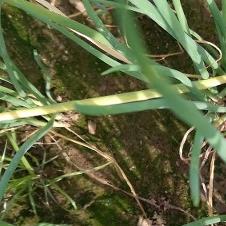
Crop: Onion
Condition: fusarium-d